Race of Champions

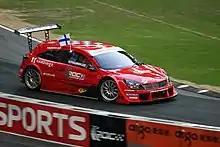
2004 surprise winner Heikki Kovalainen driving a Solution F Prototype at the 2007 event.

The 2004 Race of Champions took place on December 6 at the Stade de France in Saint-Denis. The individual event was won by Heikki Kovalainen, the first non-rally driver to win the crown, and the Nations' Cup by Jean Alesi and Sébastien Loeb representing France. There was also a special "World Champions Challenge" race held between 2004 Formula One world champion Michael Schumacher and 2004 World Rally champion Sébastien Loeb, which Schumacher won.